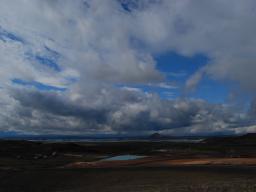
Label: Background_without_leaves